2-Fluorodeschloroketamine

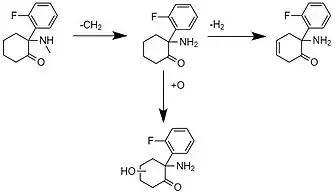
Multistep metabolism of 2-FDCK. The process starts at 2-FDCK itself, which is then converted to nor-2-FDCK. This compound can then undergo transformation to either dehydro-nor-2-FDCK or hydroxy-nor-2-FDCK.

The metabolism of 2-FDCK is analogous to that of ketamine: the enzymes CYP2B6 and CYP3A4, the latter to a lesser extent, metabolise 2-FDCK to Nor-2FDCK via N-demethylation. This is further metabolised either to dehydronor-2FDCK by CYP2B6 or to hydroxynor-2FDCK by CYP2A6 and CYP2B6.